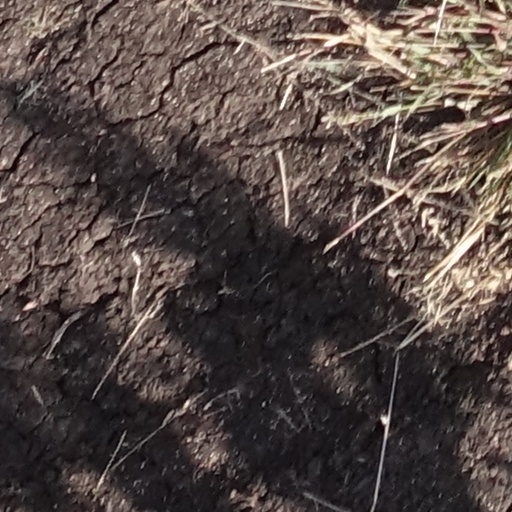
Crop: sorghum